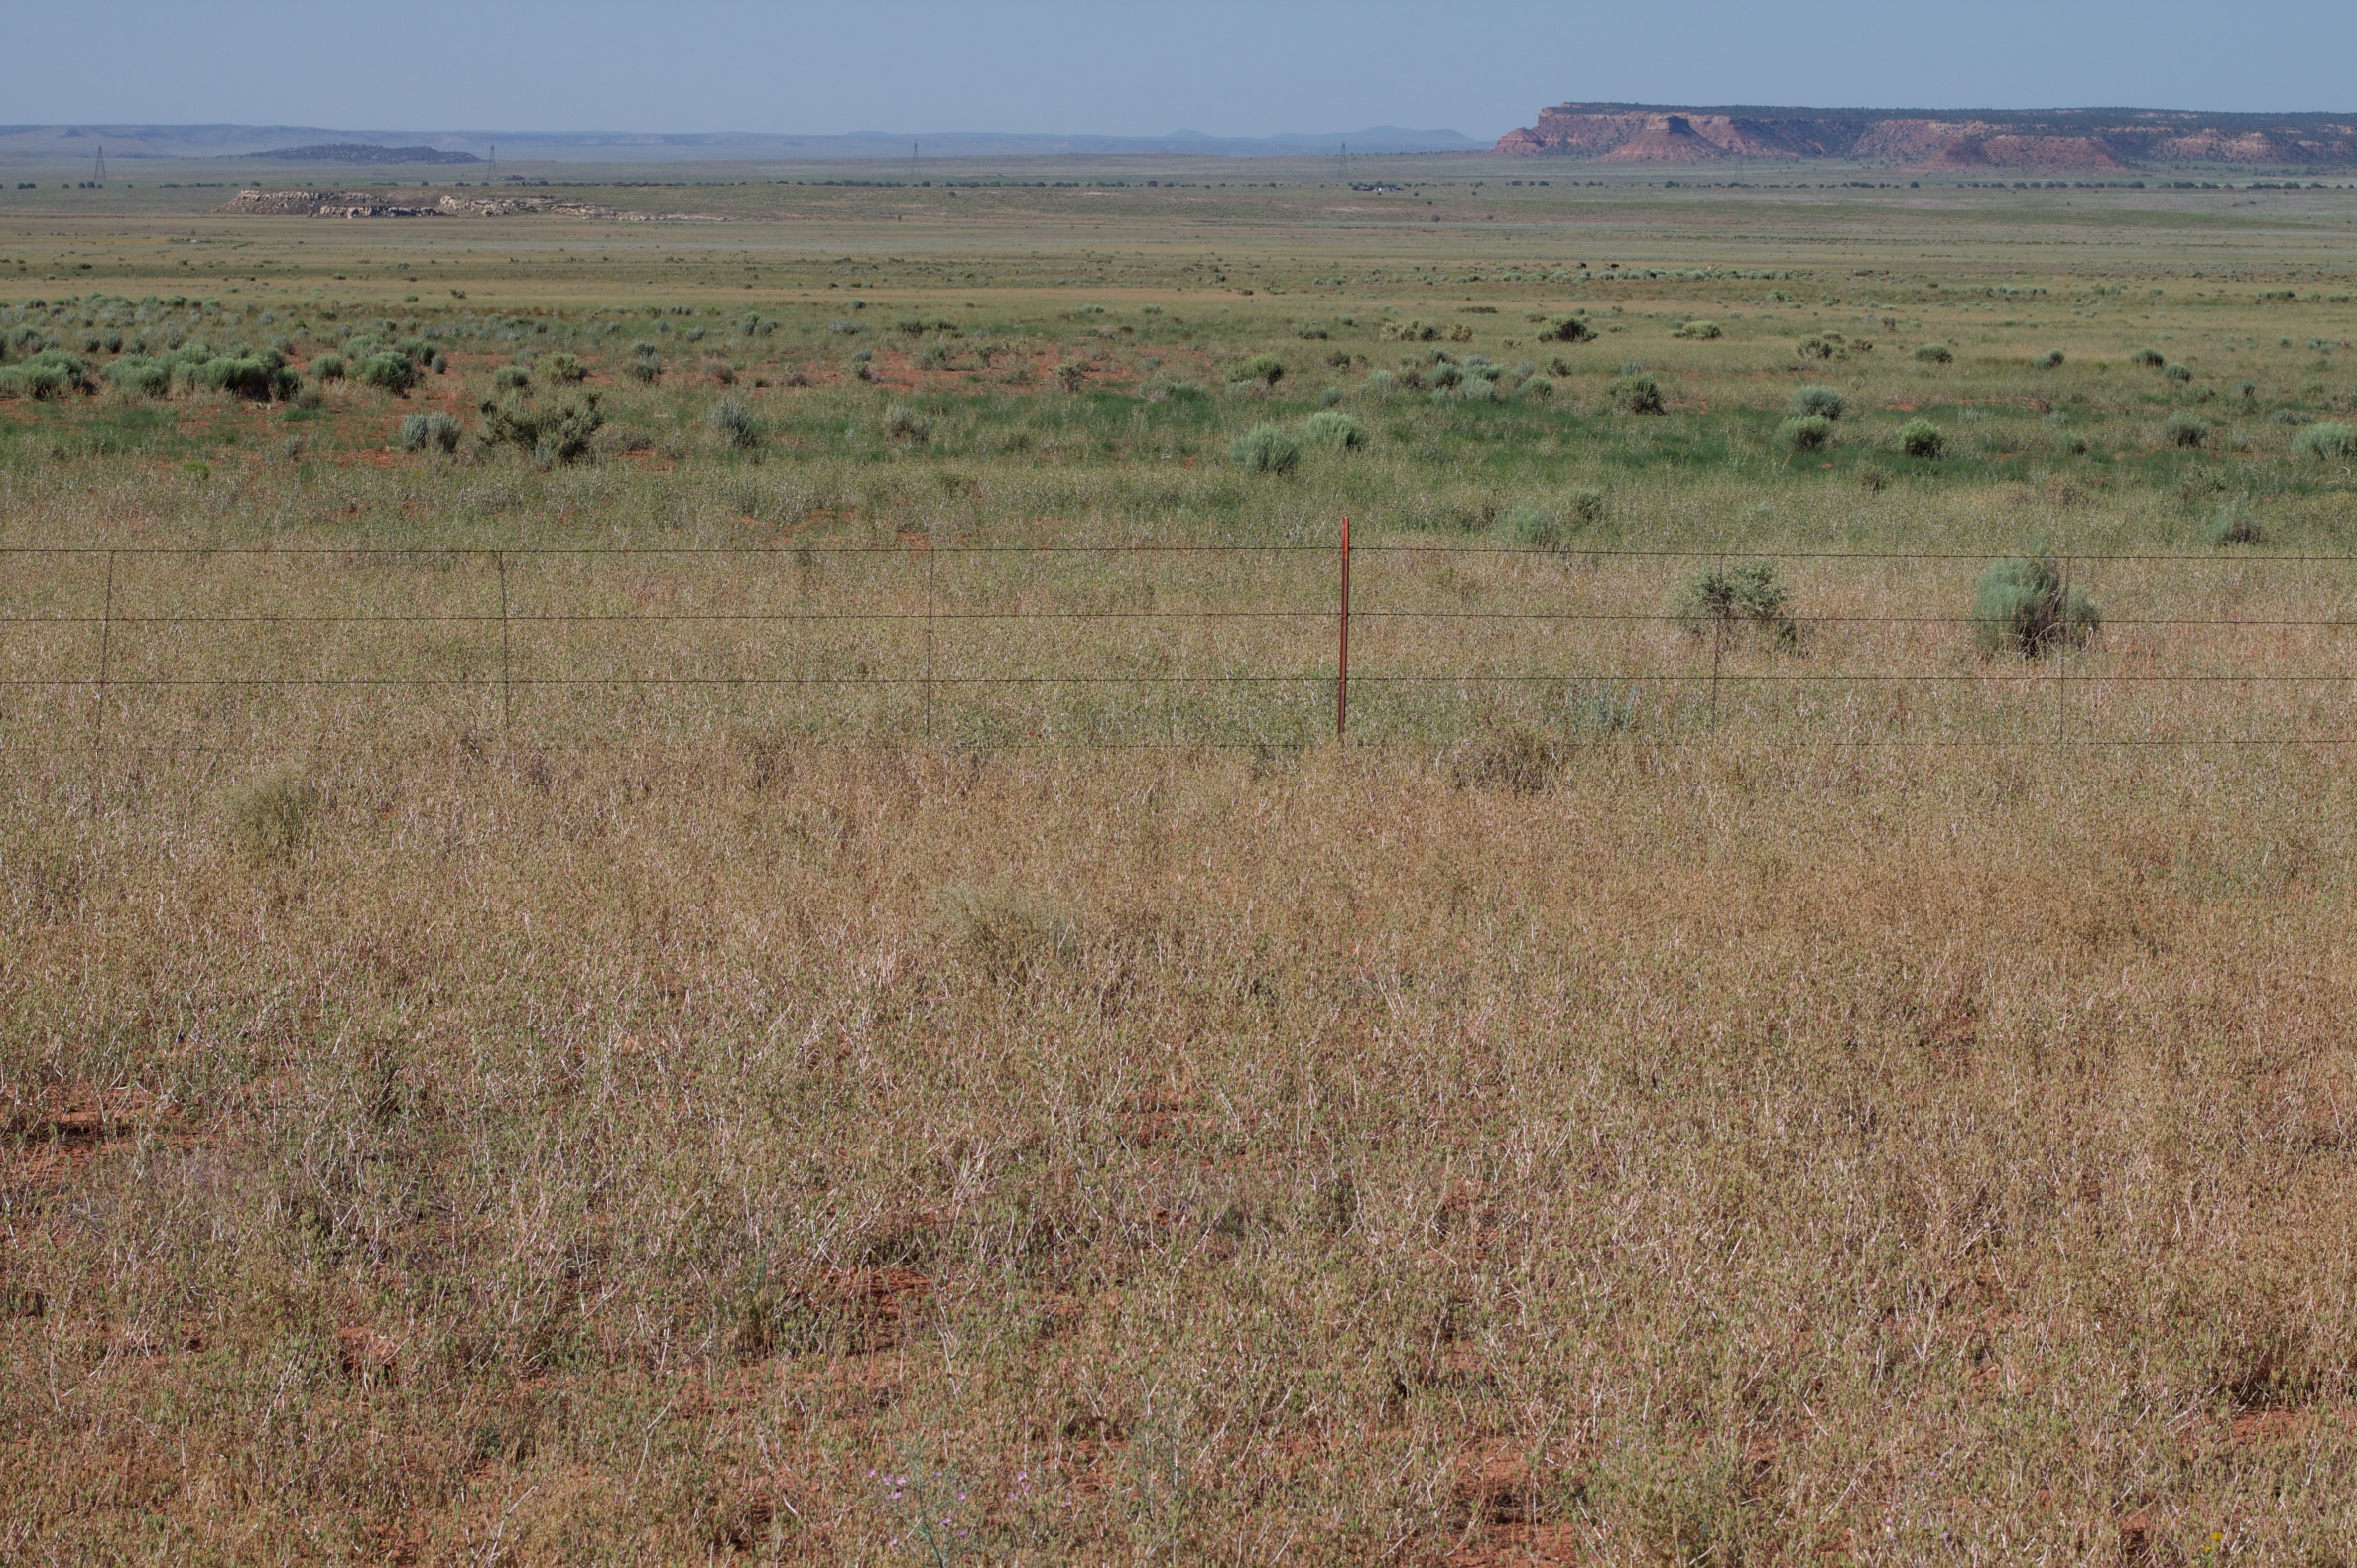
grass, marsh, wilderness, field, meadow, prairie, wildlife, herd, pasture, grazing, ranch, soil, fauna, savanna, plain, grassland, badlands, wetland, plateau, habitat, safari, ecosystem, tundra, steppe, natural environment, grass family, ecoregion, shrubland